Waste heat recovery unit

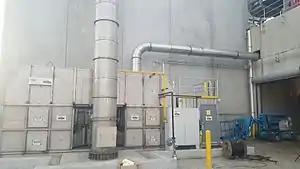
A regenerative thermal oxidizer (RTO) is an example of a waste heat recovery unit that utilizes a regenerative process.

A waste heat recovery unit (WHRU) is an energy recovery heat exchanger that transfers heat from process outputs at high temperature to another part of the process for some purpose, usually increased efficiency. The WHRU is a tool involved in cogeneration. Waste heat may be extracted from sources such as hot flue gases from a diesel generator, steam from cooling towers, or even waste water from cooling processes such as in steel cooling.